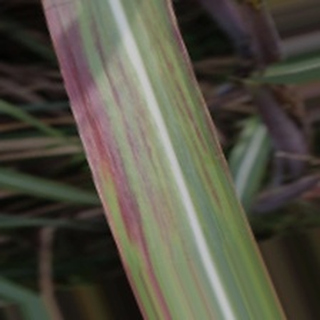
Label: sugarcane_bacterial_blight